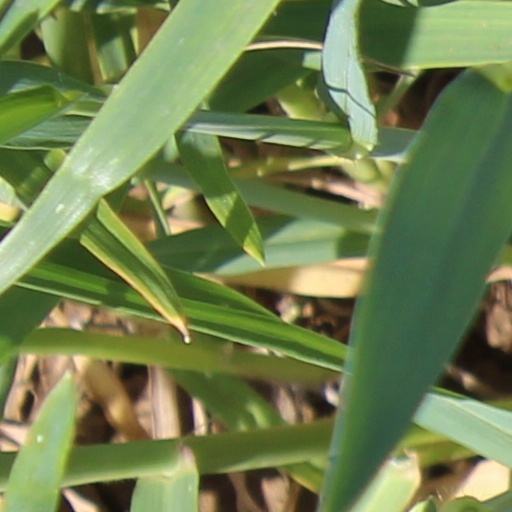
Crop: wheat